Audimax (University of Hamburg)

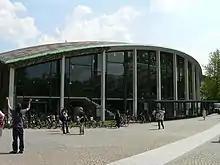
Audimax

The Audimax is a lecture hall located on the University of Hamburg campus in Rotherbaum, Hamburg, Germany, in the district of Eimsbüttel. It is the largest lecture hall in Hamburg. The 1,674-seat auditorium also hosts non-university events such as concerts and cinema.